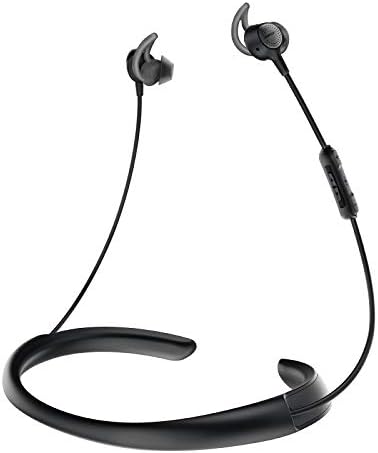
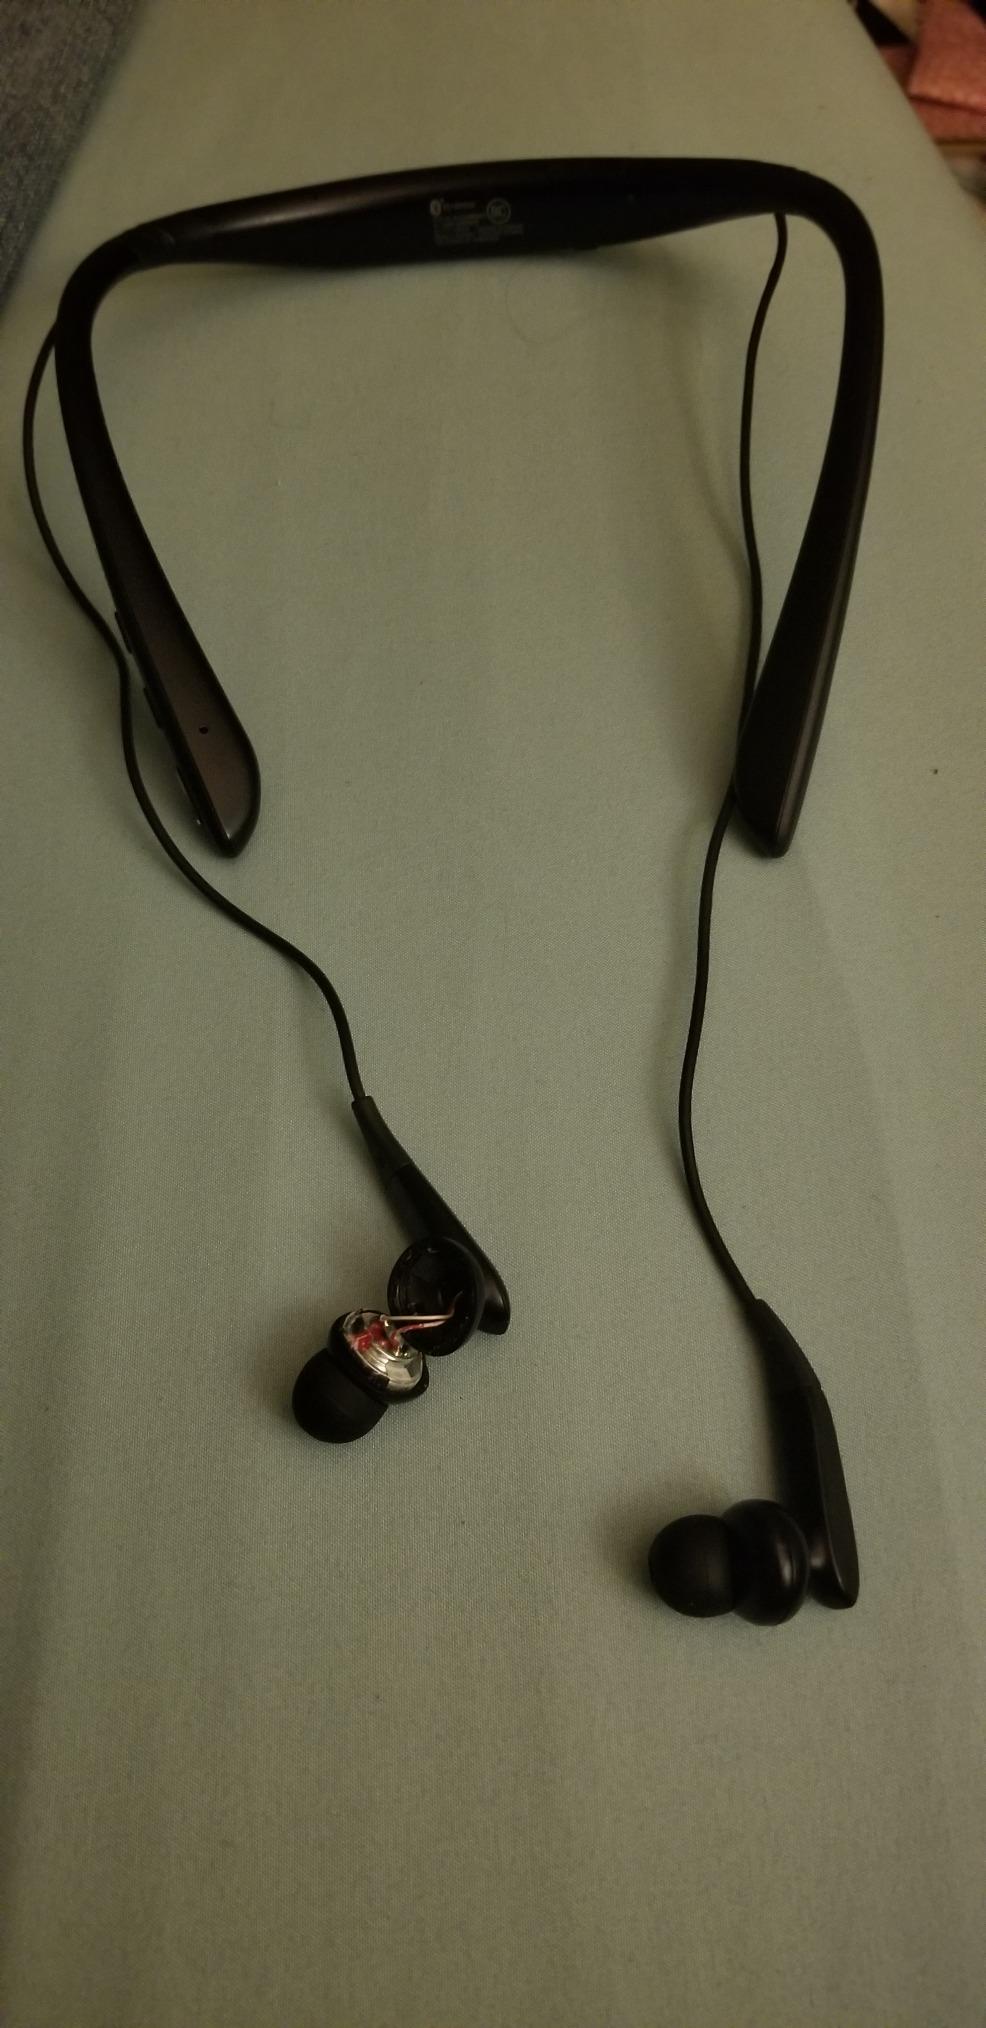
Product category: headphones
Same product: no